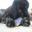
Label: dog